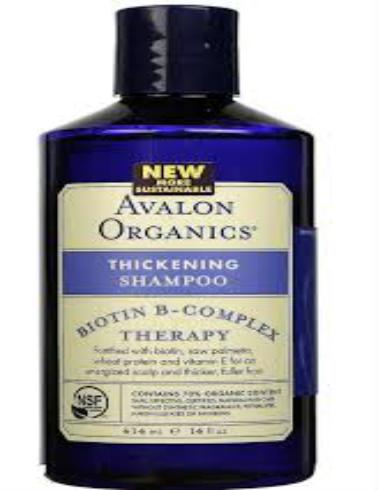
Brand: Avalon Organic Botanicals
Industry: Necessities